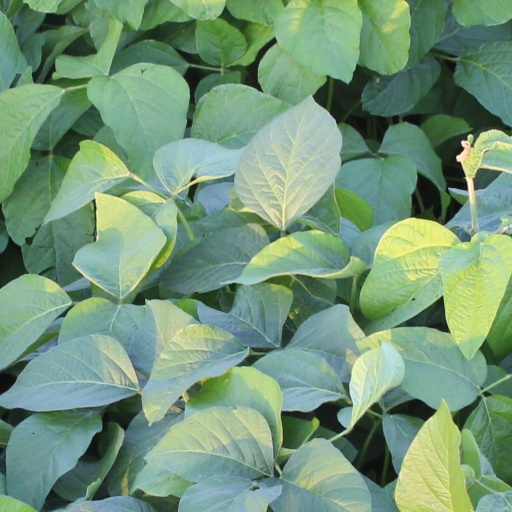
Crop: soybean